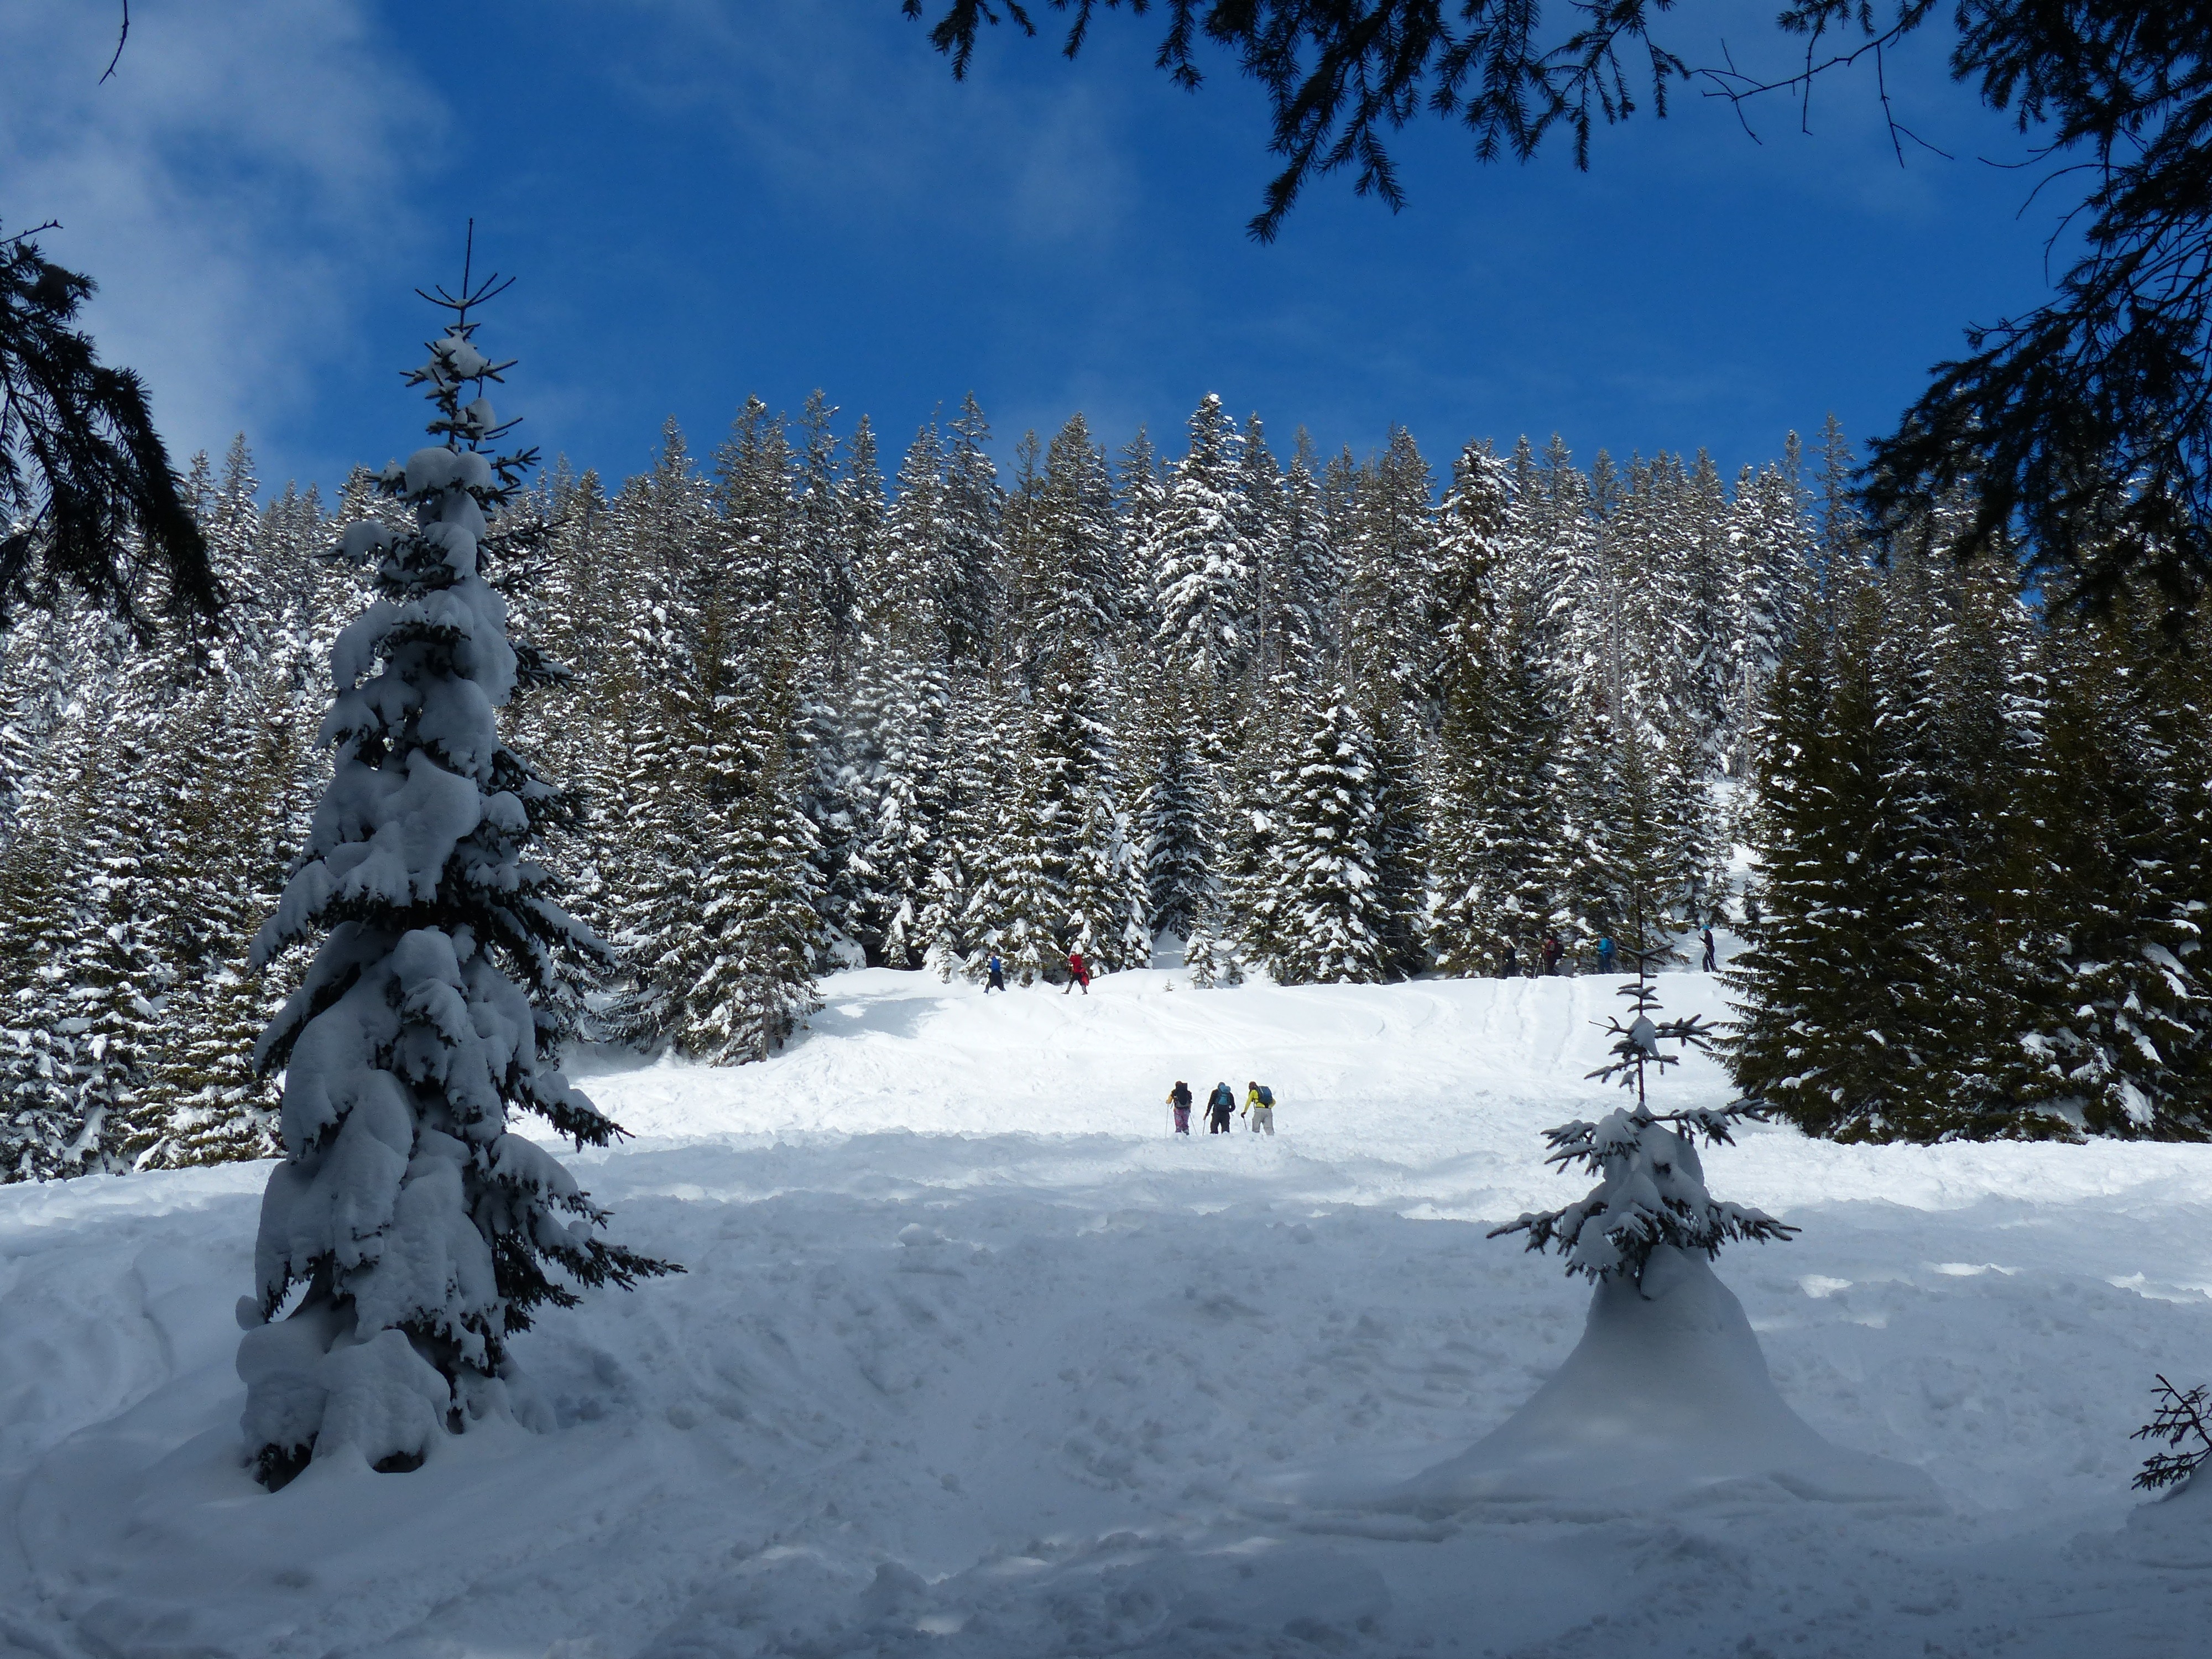
landscape, tree, mountain, snow, cold, winter, sky, mountain range, ice, weather, snowy, snowshoe, fir, season, trees, winter sport, footwear, winter dream, wintry, winter magic, firs, nice weather, winter forest, freezing, snow magic, woody plant